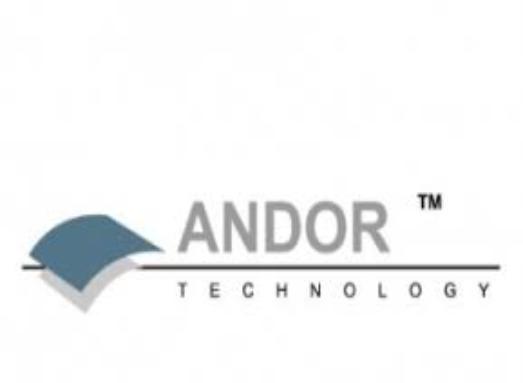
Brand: andor technology
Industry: Electronic